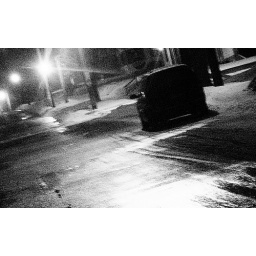
The street in front of out house